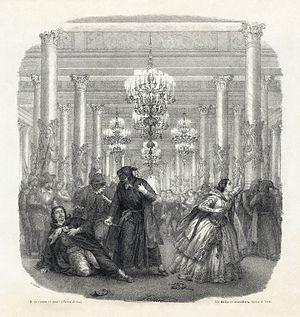
Frontispice de la partition de l'opéra Un ballo in maschera de Giuseppe Verdi (1860)."
Un ballo in maschera est un opéra en trois actes de Giuseppe Verdi sur un livret d'Antonio Somma créé au Teatro Apollo de Rome le 17 février 1859.